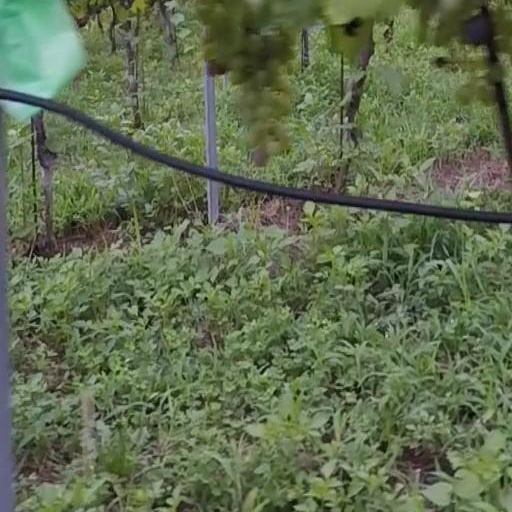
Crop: grape